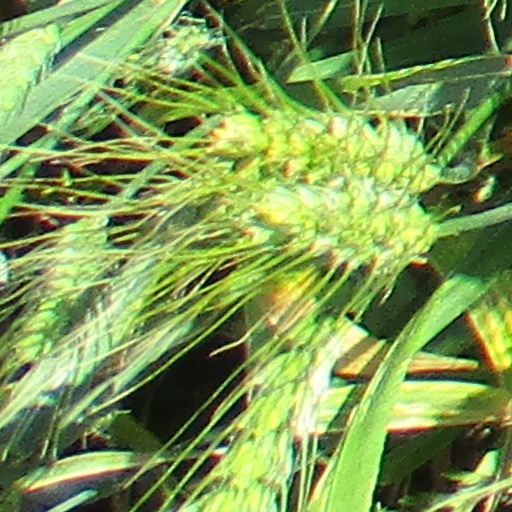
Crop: wheat